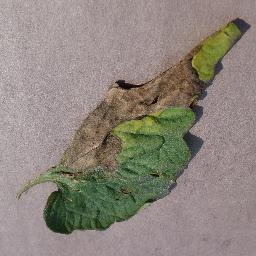
Label: Tomato___Late_blight